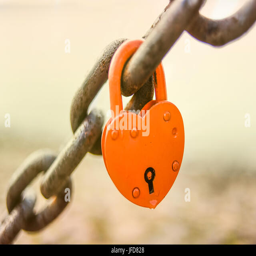
padlock in a shape of heart locked on a chain